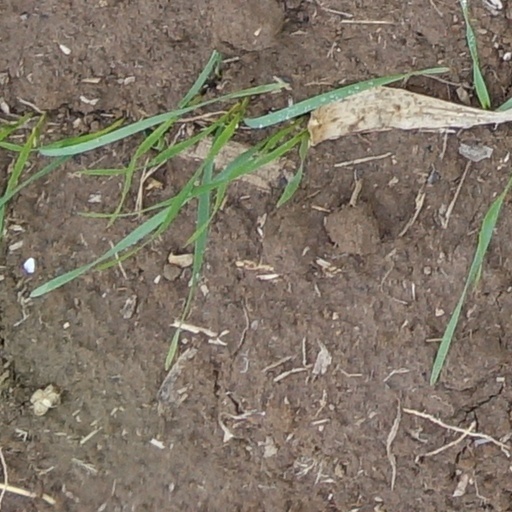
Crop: wheat